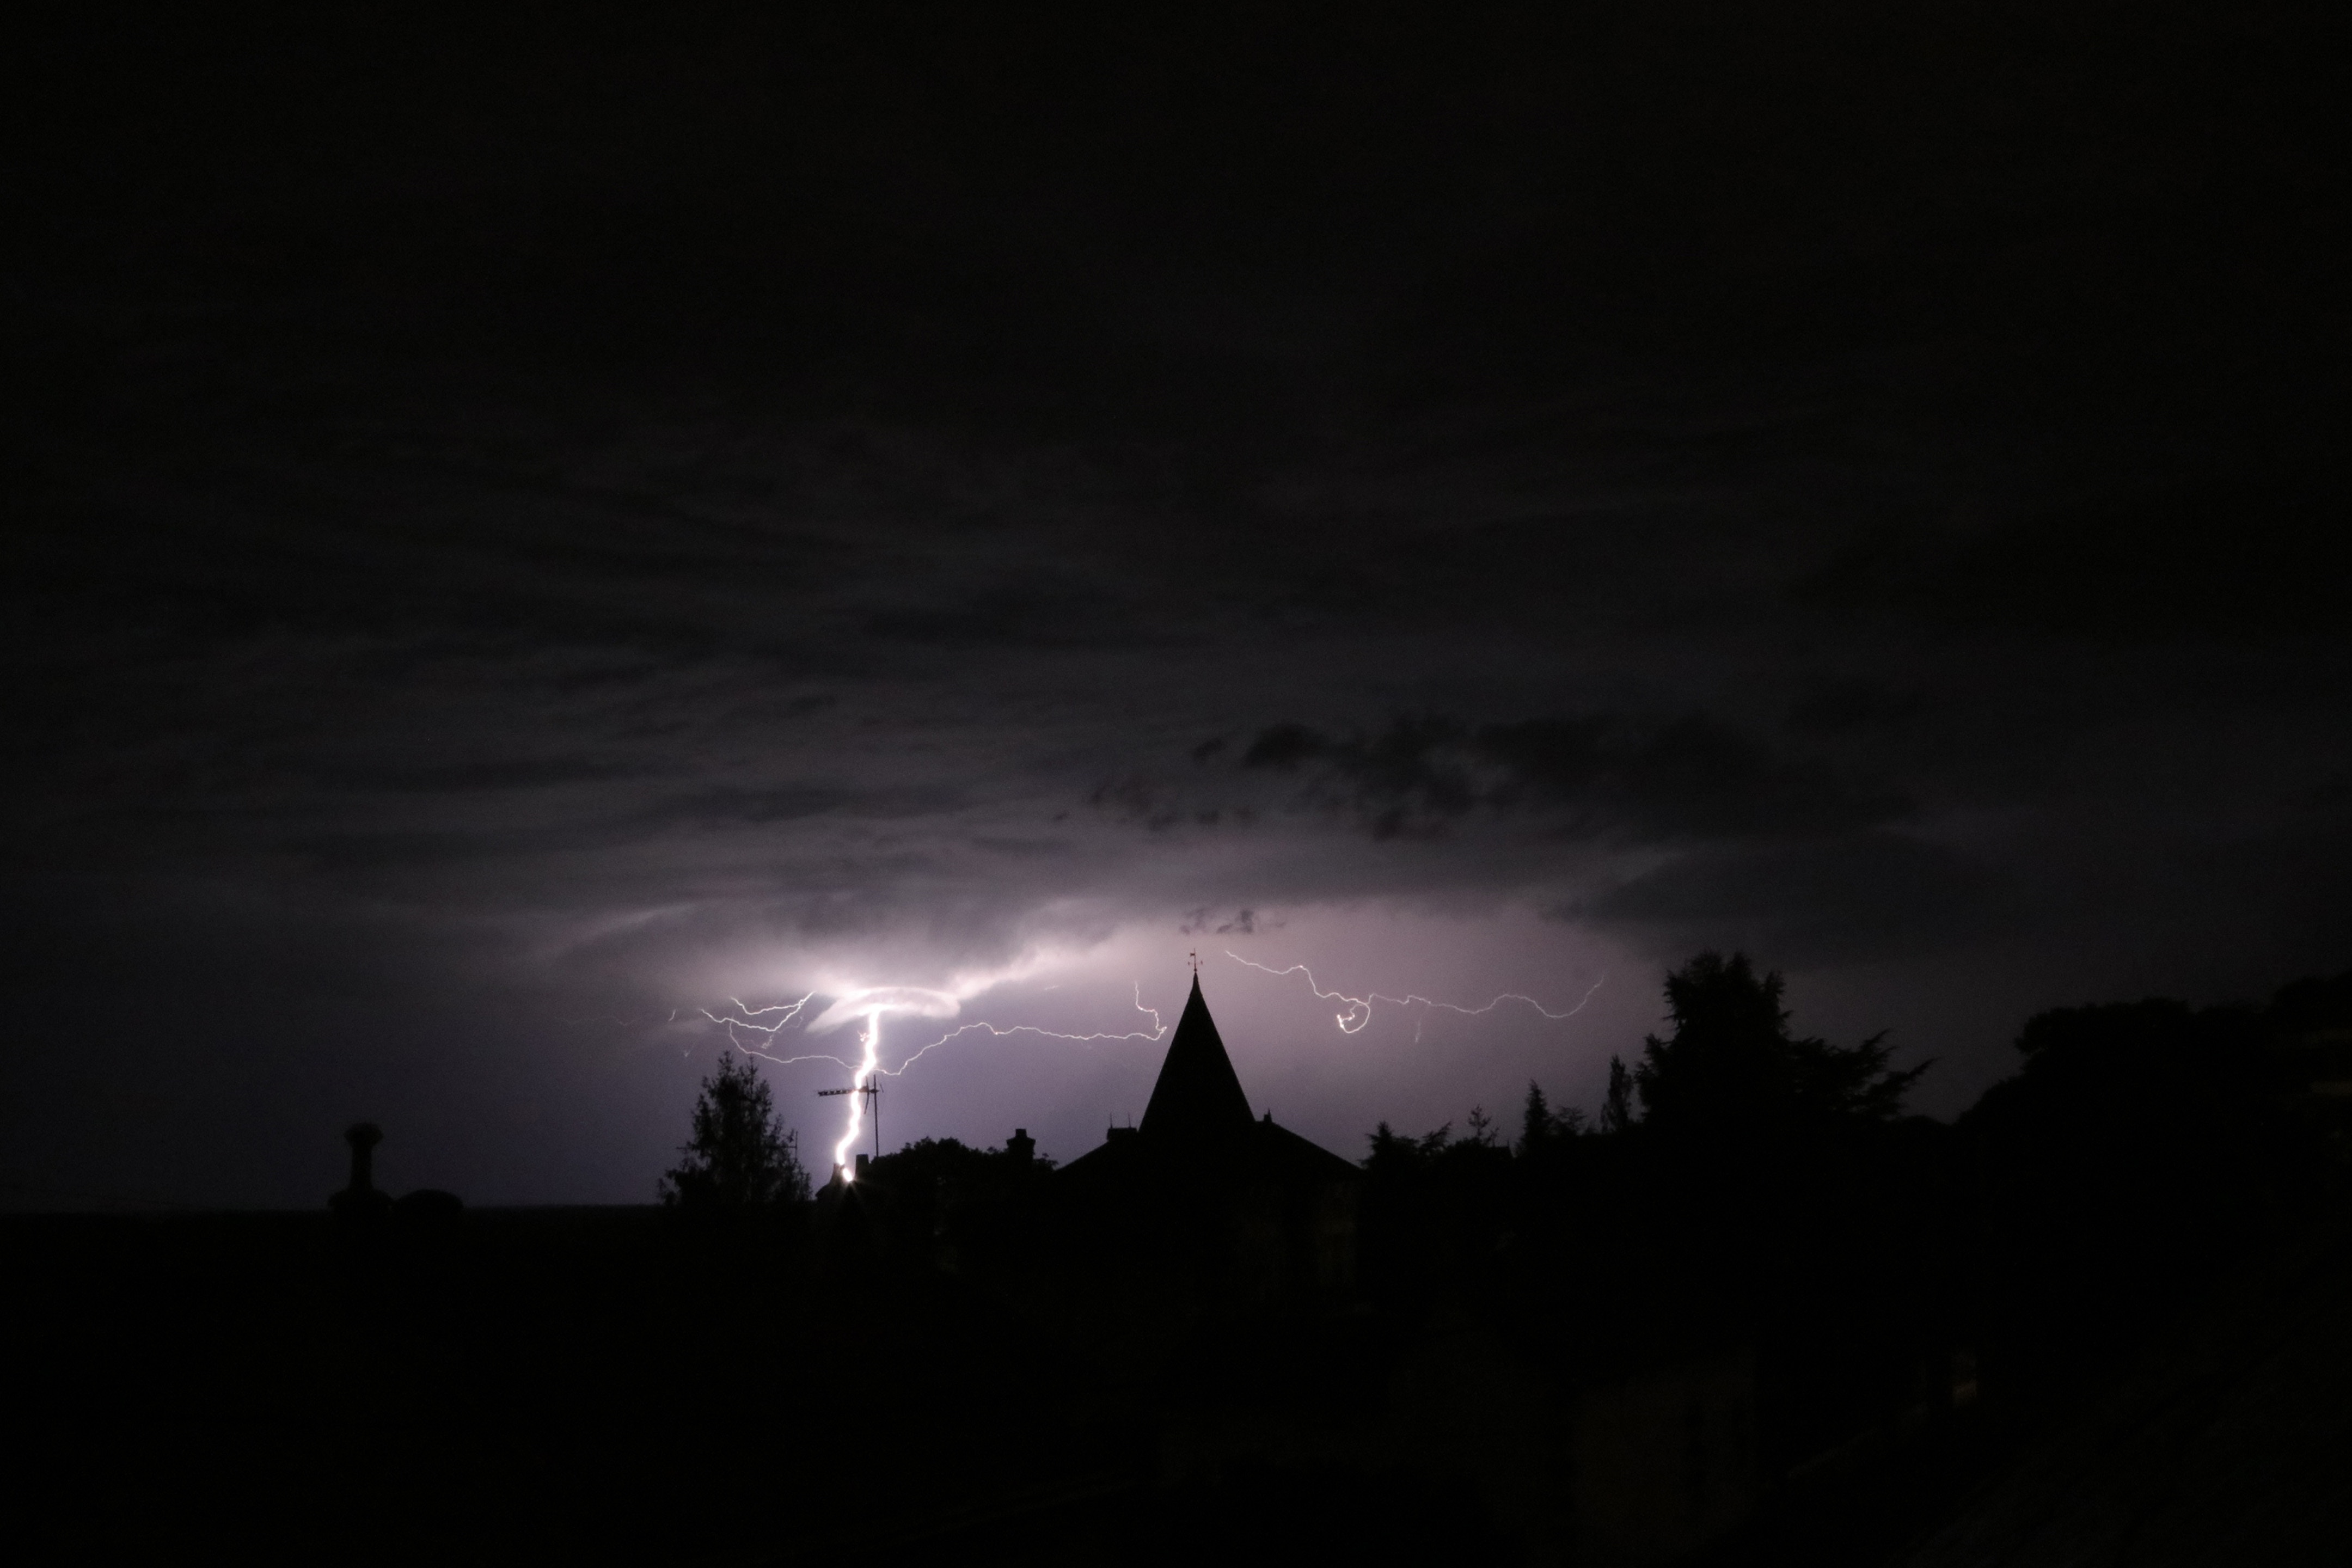
cloud, sky, night, atmosphere, dusk, weather, storm, darkness, lightning, moonlight, thunder, thunderstorm, midnight, phenomenon